Question: Please indicate a possible affordance area of baseball bat that can be used for swinging
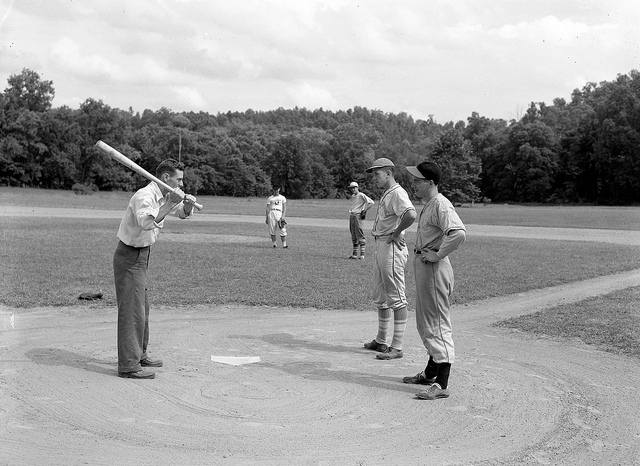
Answer: [146.5, 175.5, 209.5, 216.5]